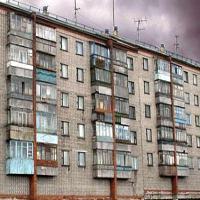
Weather: cloudy or overcast